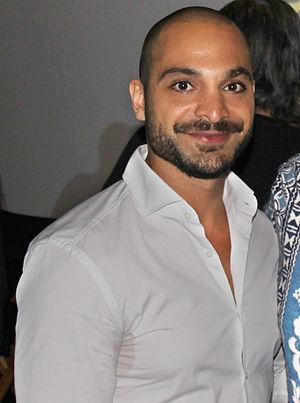
Better Call Saul est une série télévisée nord-américaine, créée par Vince Gilligan et Peter Gould, diffusée depuis le 8 février 2015, simultanément sur AMC aux États-Unis et au Canada. Il s'agit d'une série dérivée préquelle de l'univers de Breaking Bad, centrée sur la vie de Saul Goodman, l'avocat corrompu de Walter White.
MacDonald « Mac » Gargan, alias le Scorpion est un super-vilain évoluant dans l'univers Marvel de la maison d'édition Marvel Comics. Créé par le scénariste Stan Lee et le dessinateur Steve Ditko, le personnage de fiction apparaît pour la première fois dans le comic book Amazing Spider-Man #19 en décembre 1964, mais ne prendra l'identité du Scorpion que dans le numéro 20 en janvier 1965.